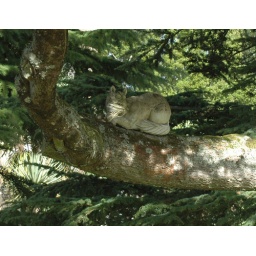
Cheshire cat in a tree outside Lanarch Castle on the Otago Peninsula NZ